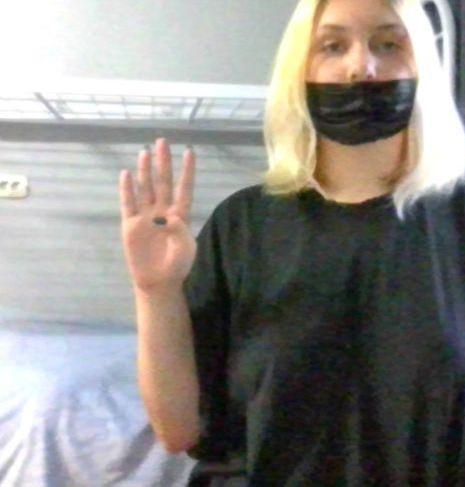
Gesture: four